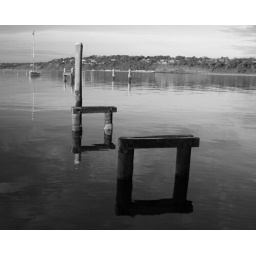
Reflections in black and white